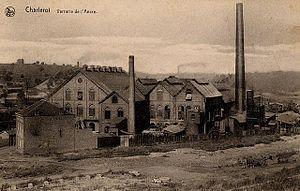
Verrerie de l'Ancre Charleroi
Les verreries Ducret furent fondées en 1873. Rachetées en 1882 par Paul Hayez, devenu sénateur, la verrerie est reprise en 1900 par une nouvelle société Les verreries de l'Ancre réunies pour être fermée en 1908 par la société des vitres et glaces d'Aniche. Enfin, le foncier fut racheté en 1911 par la Compagnie des mines d'Aniche.
Le ruisseau de Lodelinsart, aussi nommé ry de Lodelinsart, parfois ry du Sart, est un ruisseau de Belgique coulant à Charleroi. D'une longueur de 4,702 km, il se jette dans la Sambre en rive gauche.